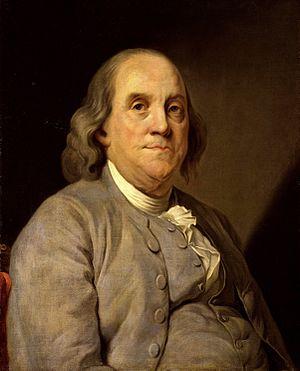
L'imprimerie Xhrouet se situait au 16, rue des Moineaux à Paris, à distinguer de l'imprimerie Meymat du journal Le Publiciste, sise également, plus tard, rue des Moineaux.
La rue Benjamin-Franklin est une voie du 16ᵉ arrondissement de Paris, en France.
ENTP au sujet de l'un des 16 types psychologiques du test. Il est l'un des quatre types appartenant au tempérament Rationnel.
Patriots est le nom que se donnaient les colons britanniques des Treize colonies qui se rebellèrent contre la Couronne britannique lors de la révolution américaine. Ce sont leurs dirigeants, qui en juillet 1776, déclarèrent que :
Franconville ou Franconville-la-Garenne, nom d'usage de la municipalité, est une commune française située dans le département du Val-d'Oise, en région Île-de-France. Elle est la cinquième ville du département par sa population.
Le Postmaster General des États-Unis est le chef de l'United States Postal Service, le service postal américain. Cette fonction existait déjà avant la rédaction de la Constitution américaine et la Déclaration d'indépendance. Depuis le 16 juin 2020 le poste est occupé par Louis DeJoy.
La rue Benjamin-Franklin est une voie du quartier des Chantiers de Versailles, en France.